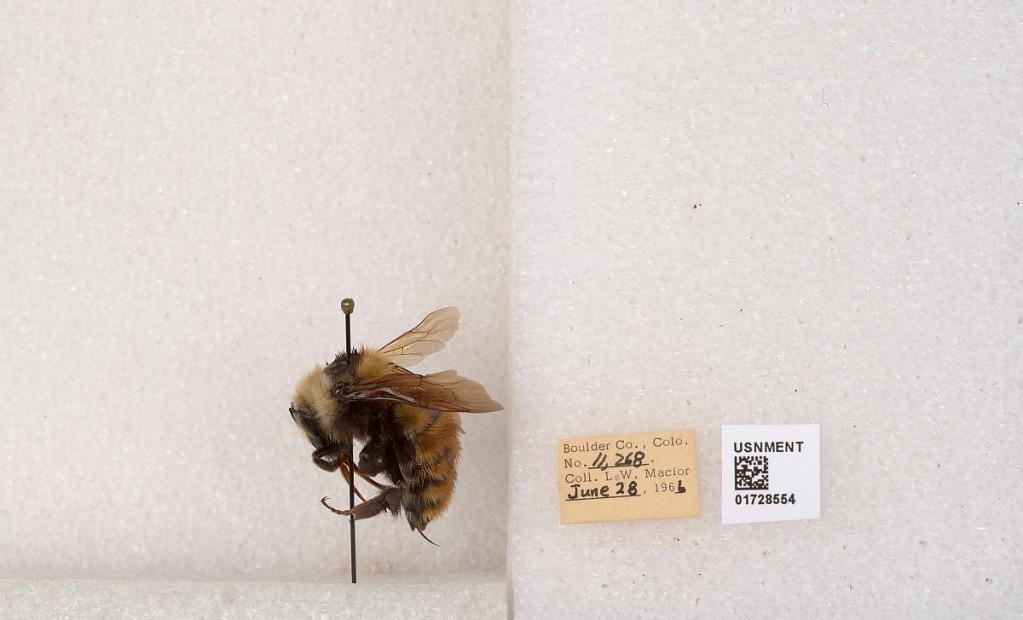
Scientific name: Bombus appositus Cresson
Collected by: L. Macior
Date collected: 1966-6-28
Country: United States
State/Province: Colorado
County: Boulder
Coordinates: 40.0925, -105.358